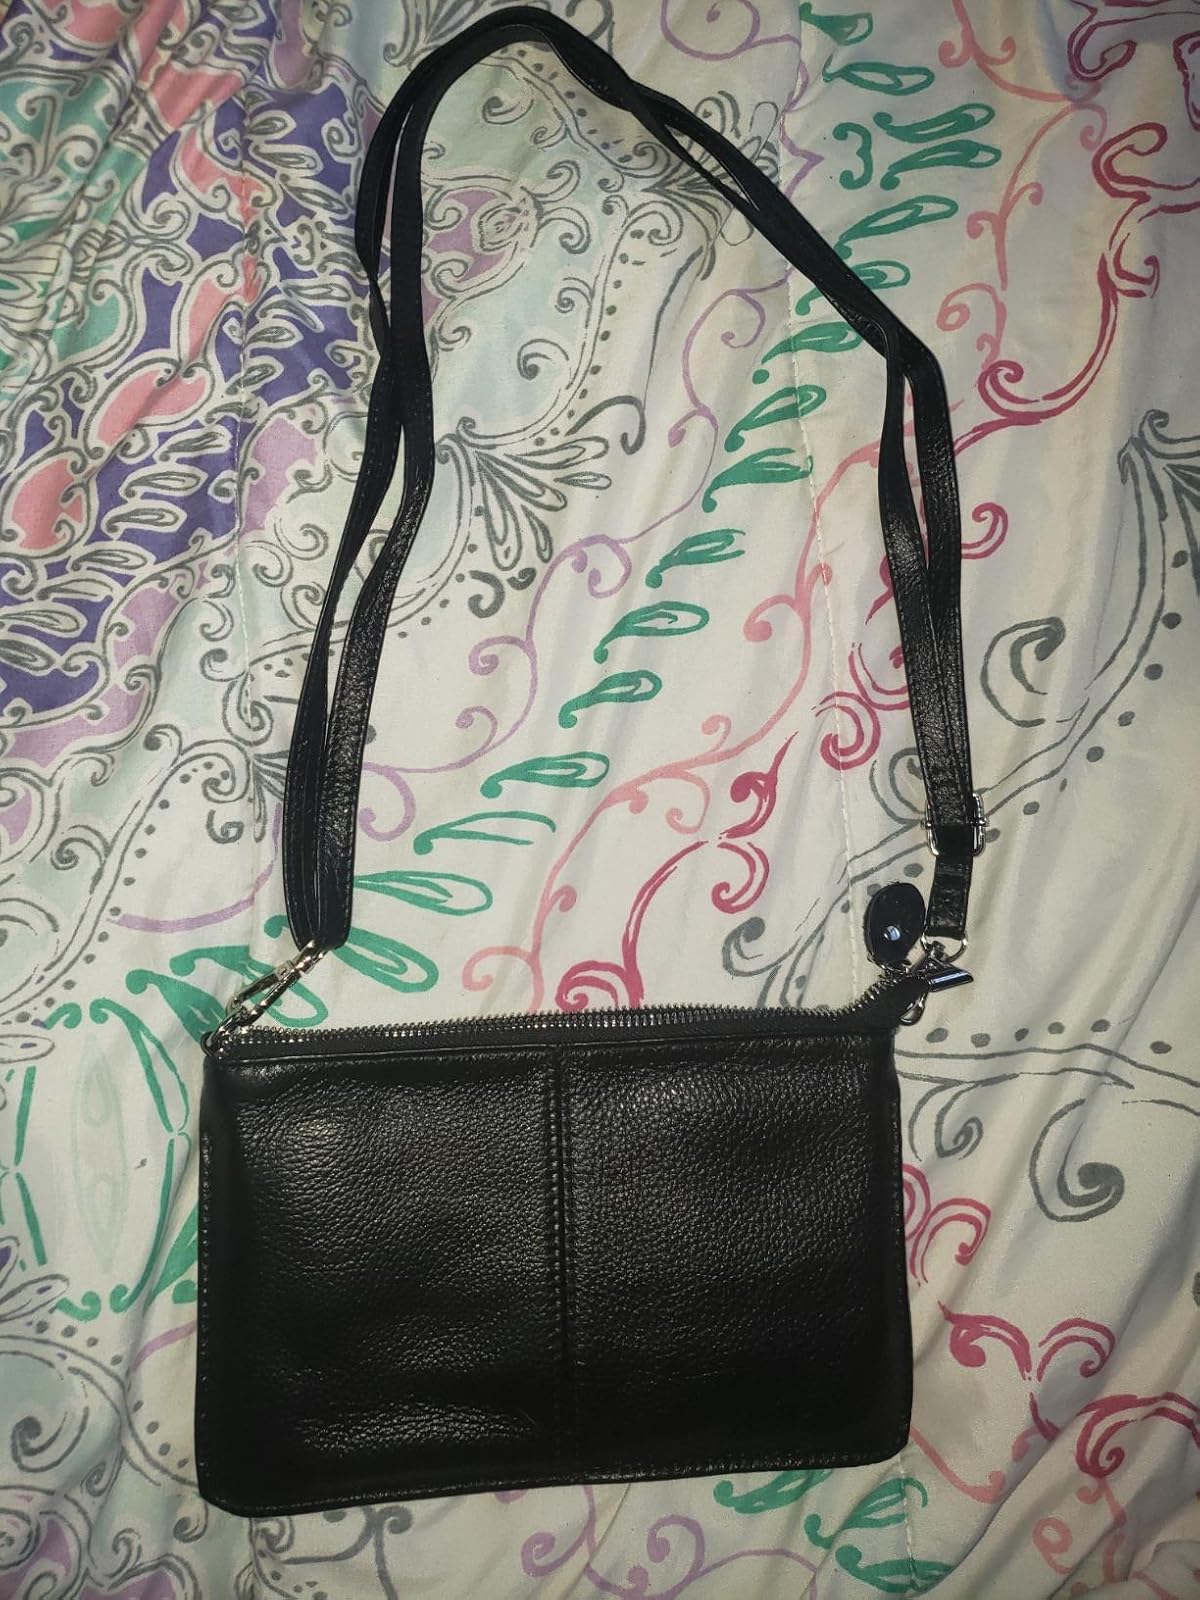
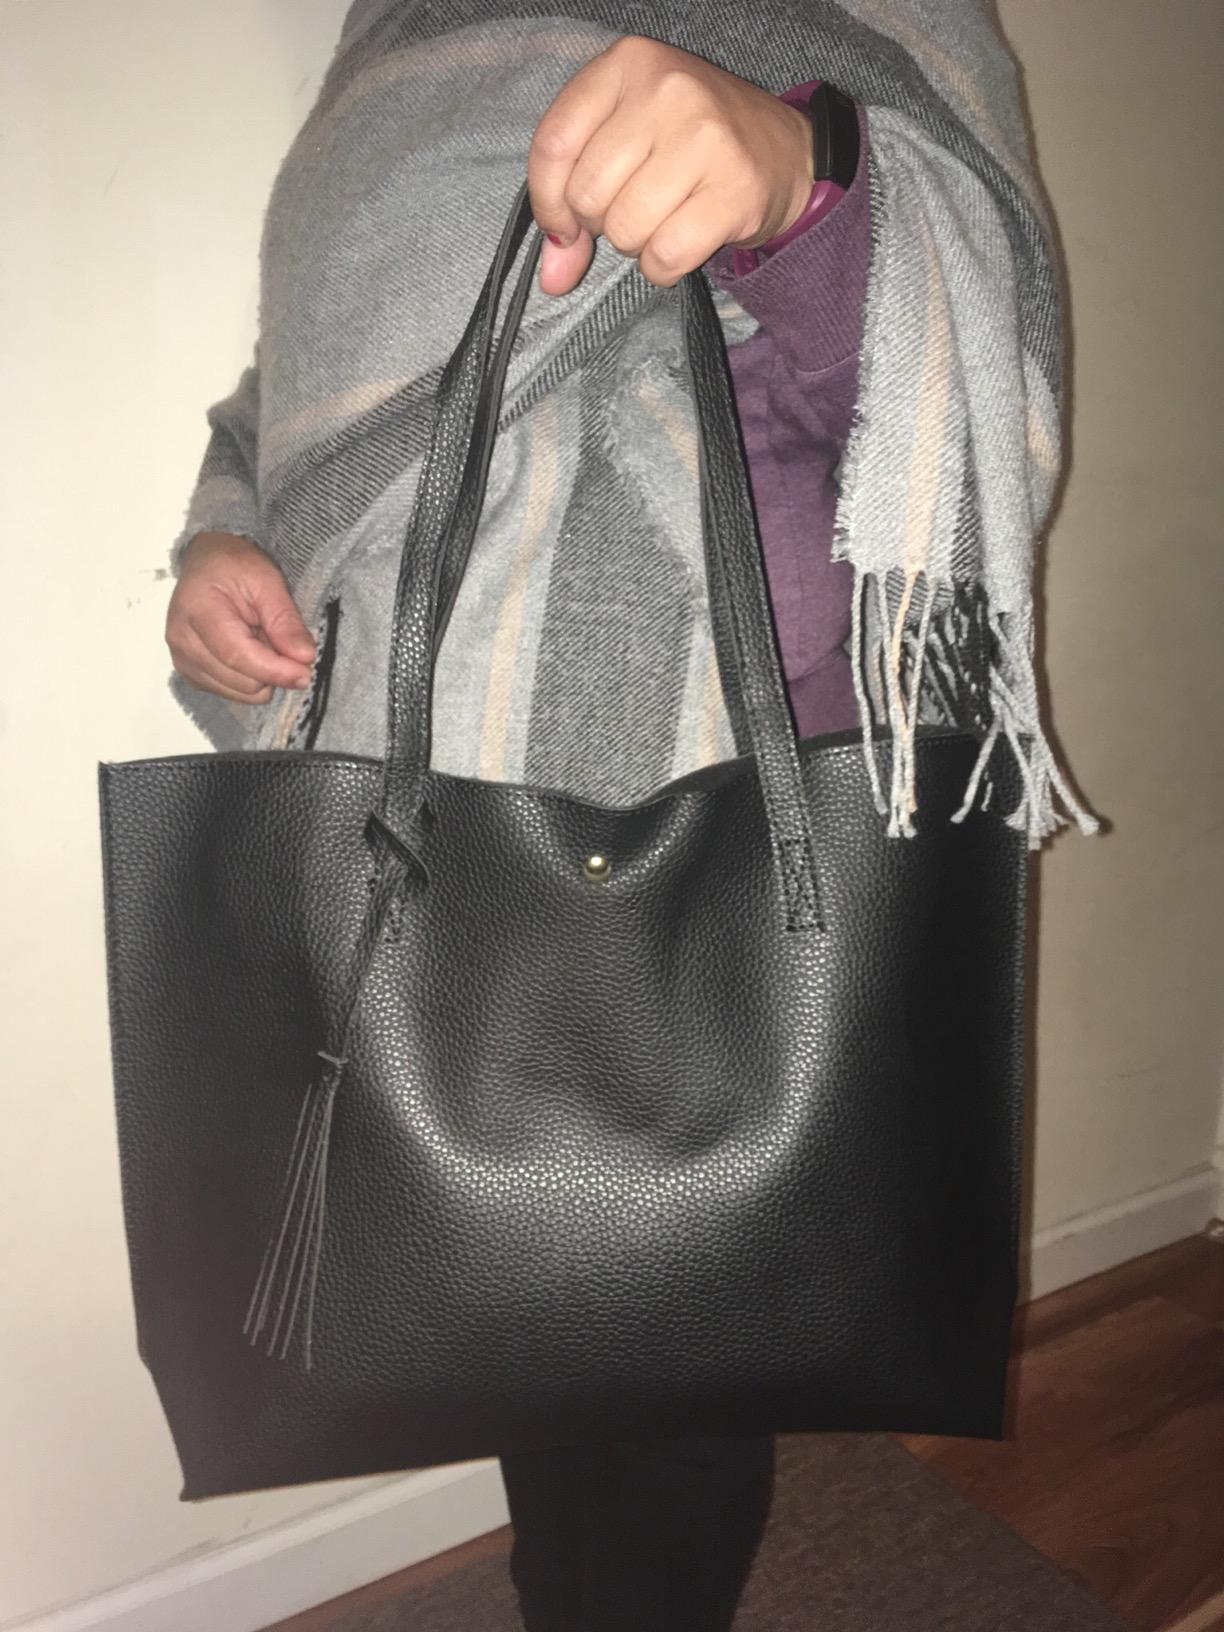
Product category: accessories_handbag
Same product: no